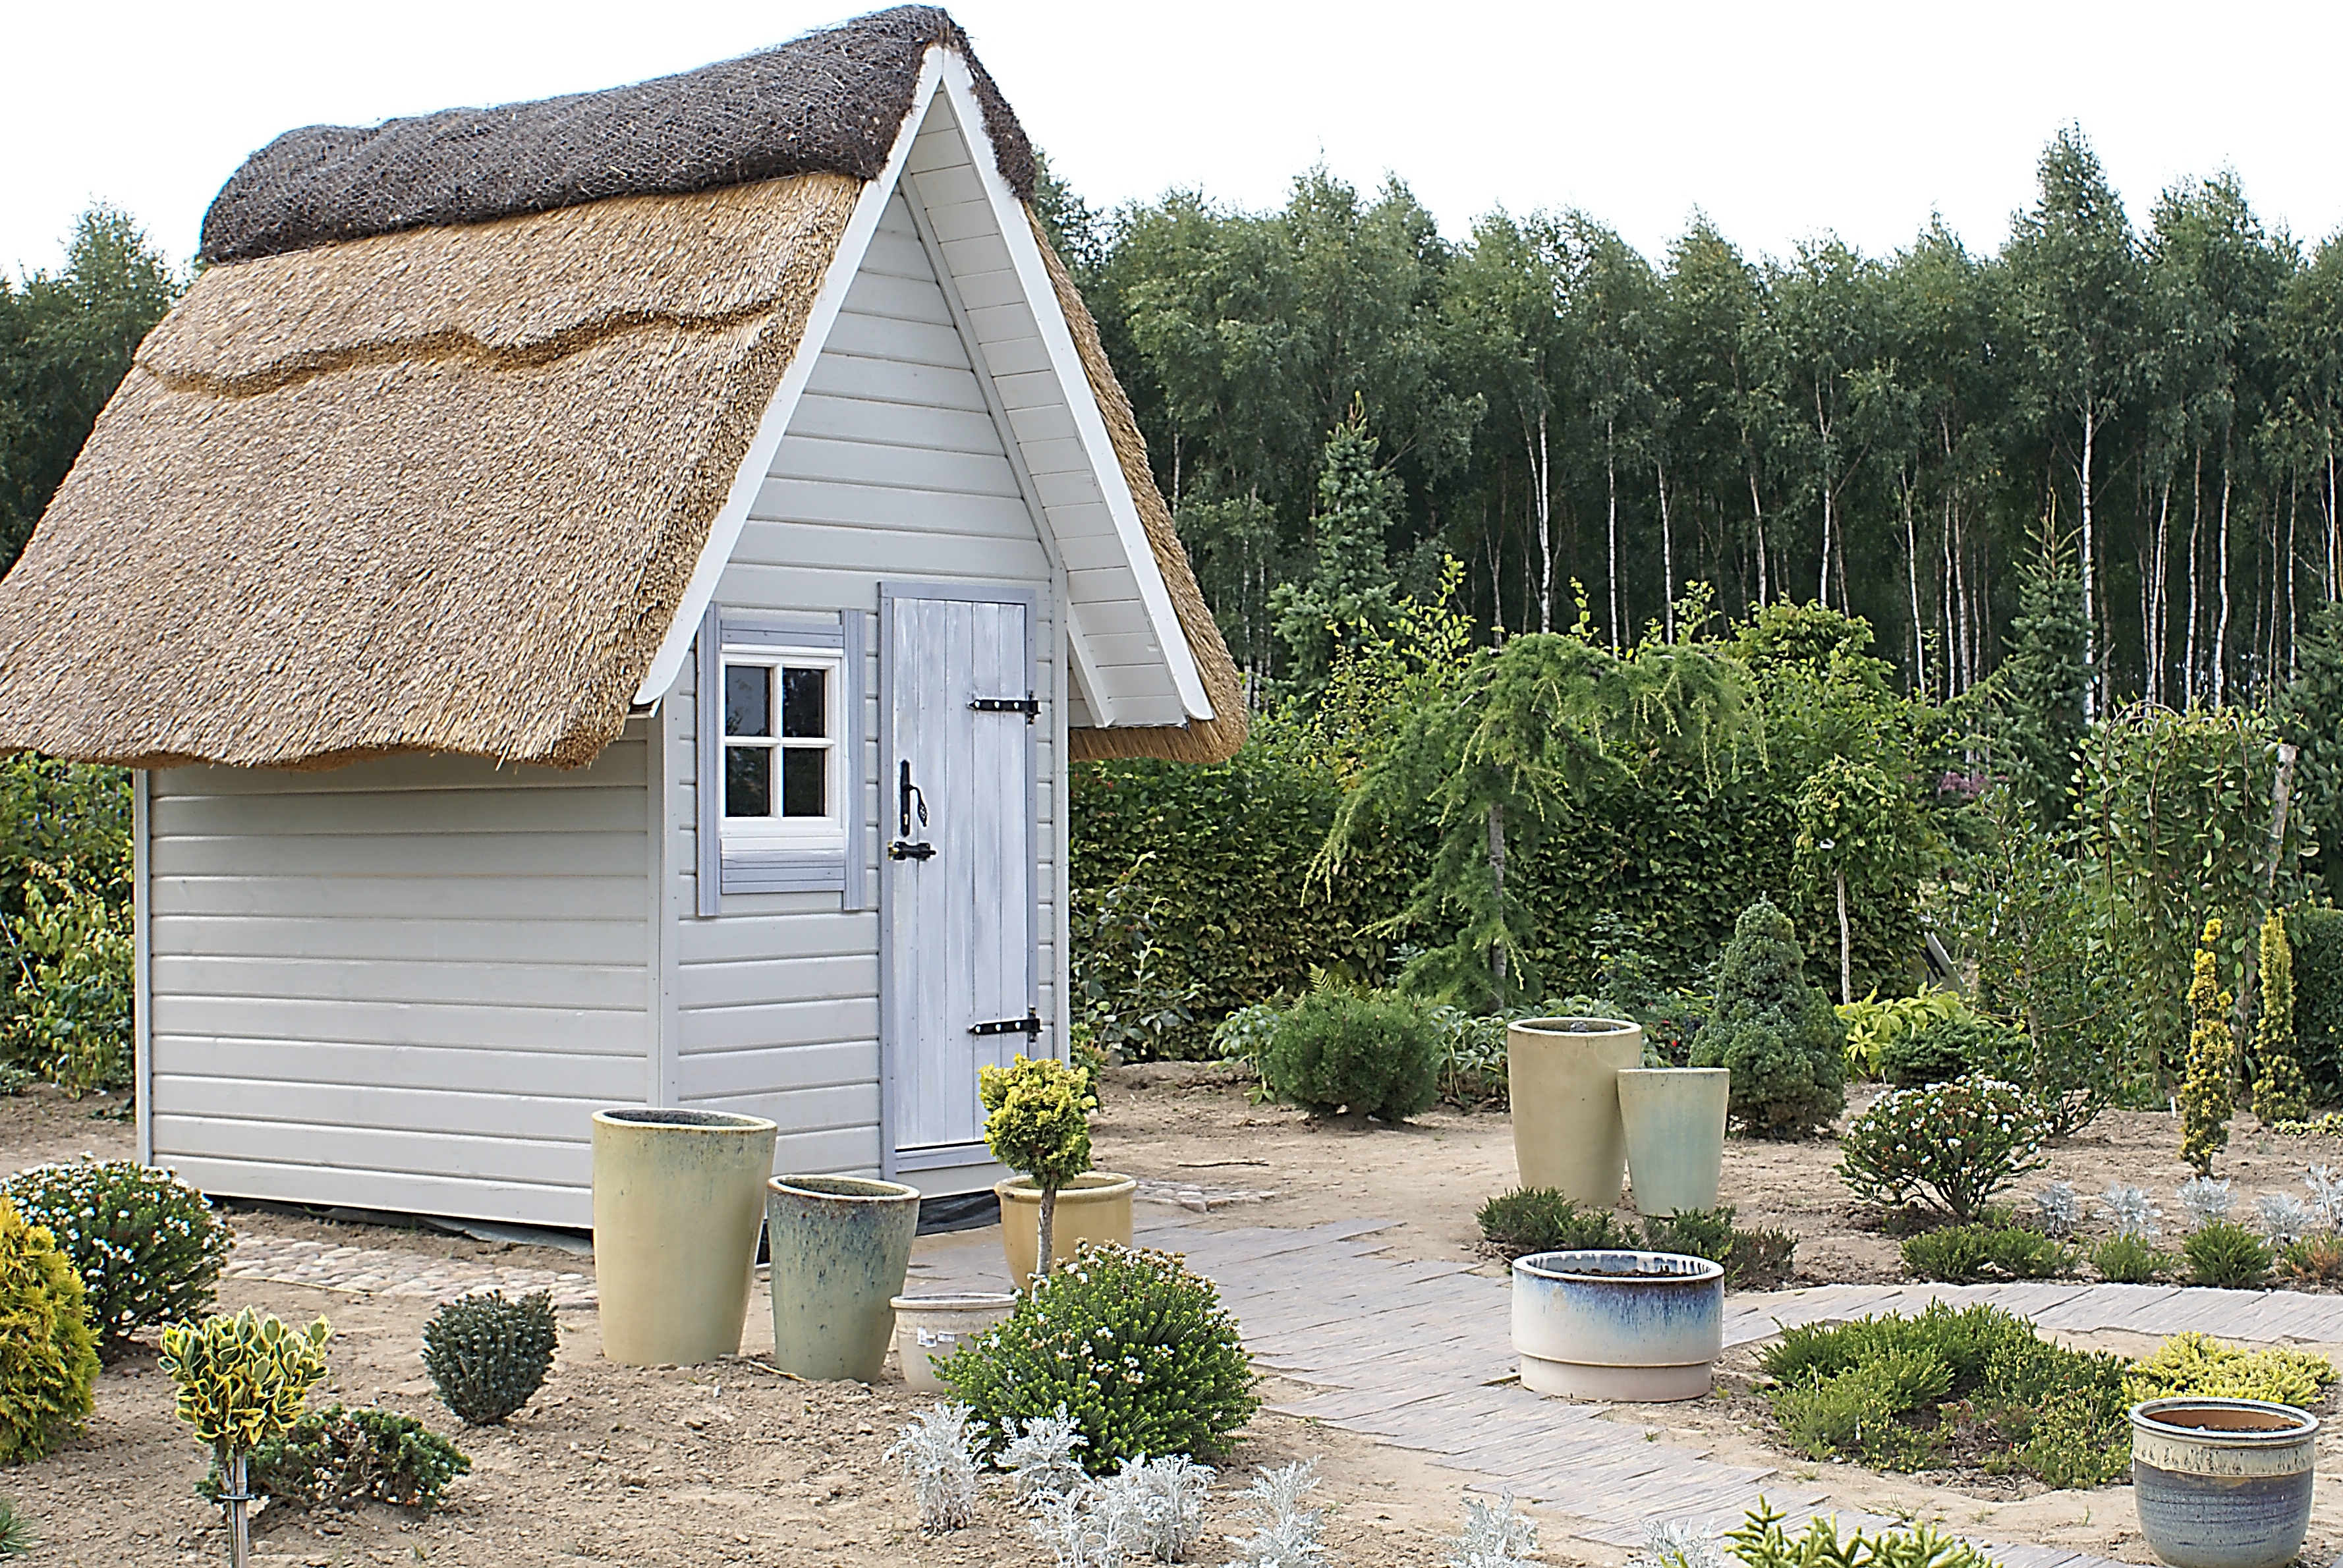
tree, nature, forest, architecture, house, roof, building, home, shed, hut, green, cottage, park, backyard, property, chapel, rest, garden, white house, shrubbery, gardening, vegetation, farmhouse, bower, estate, yard, siding, cottage garden, straw roof, outdoor structure